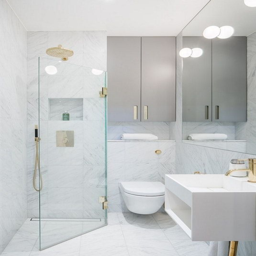
small bathrooms that are person on style